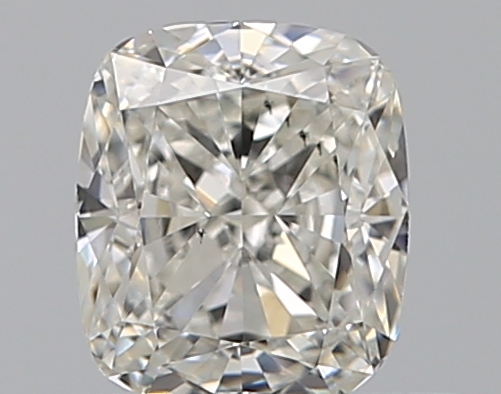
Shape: cushion
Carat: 0.5
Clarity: VS2
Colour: I
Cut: EX
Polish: EX
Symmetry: VG
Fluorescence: F
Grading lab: GIA
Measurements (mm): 4.81 x 4.15 x 2.82